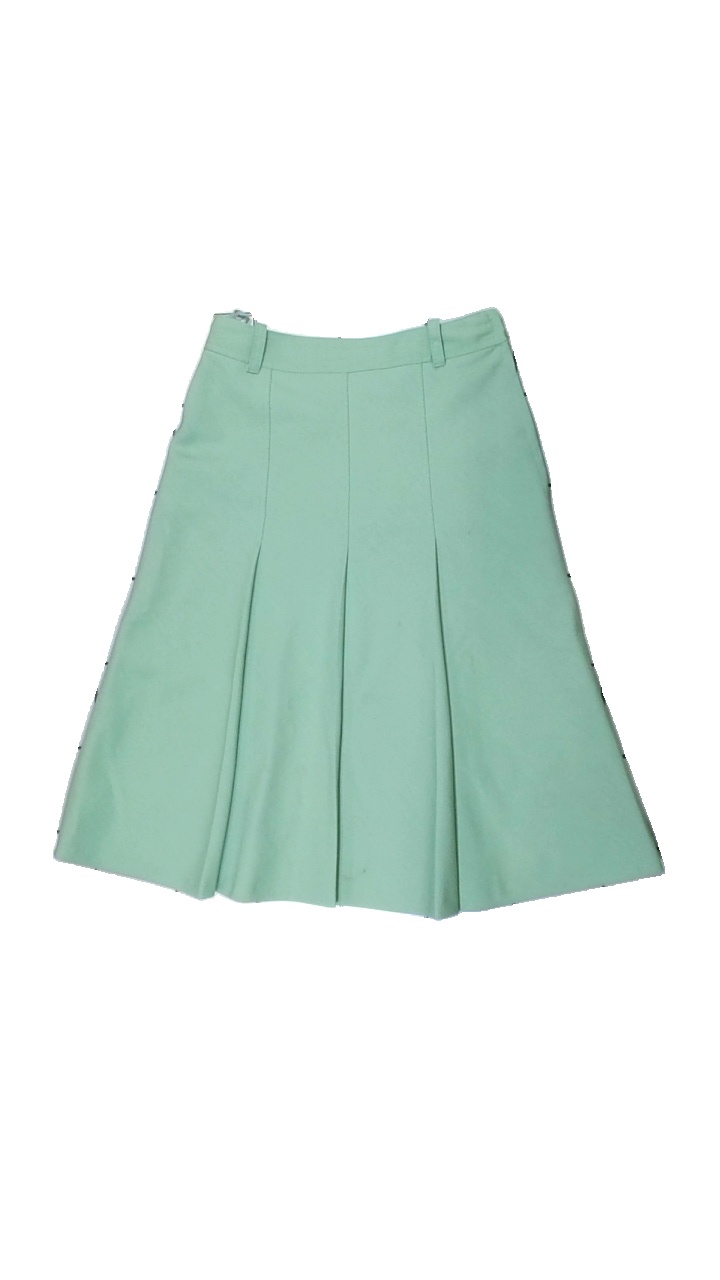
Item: Skirt (Ladies)
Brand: Design-tuote Oy
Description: Green skirt from finnish brand Design-Tuote Oy, size 36. Poor condition.
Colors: Green
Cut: Regular
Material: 67% poly, 33% wool
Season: All
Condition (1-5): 2
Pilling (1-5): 5
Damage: Stains all over the front of the skirt
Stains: Major
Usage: Export
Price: <50